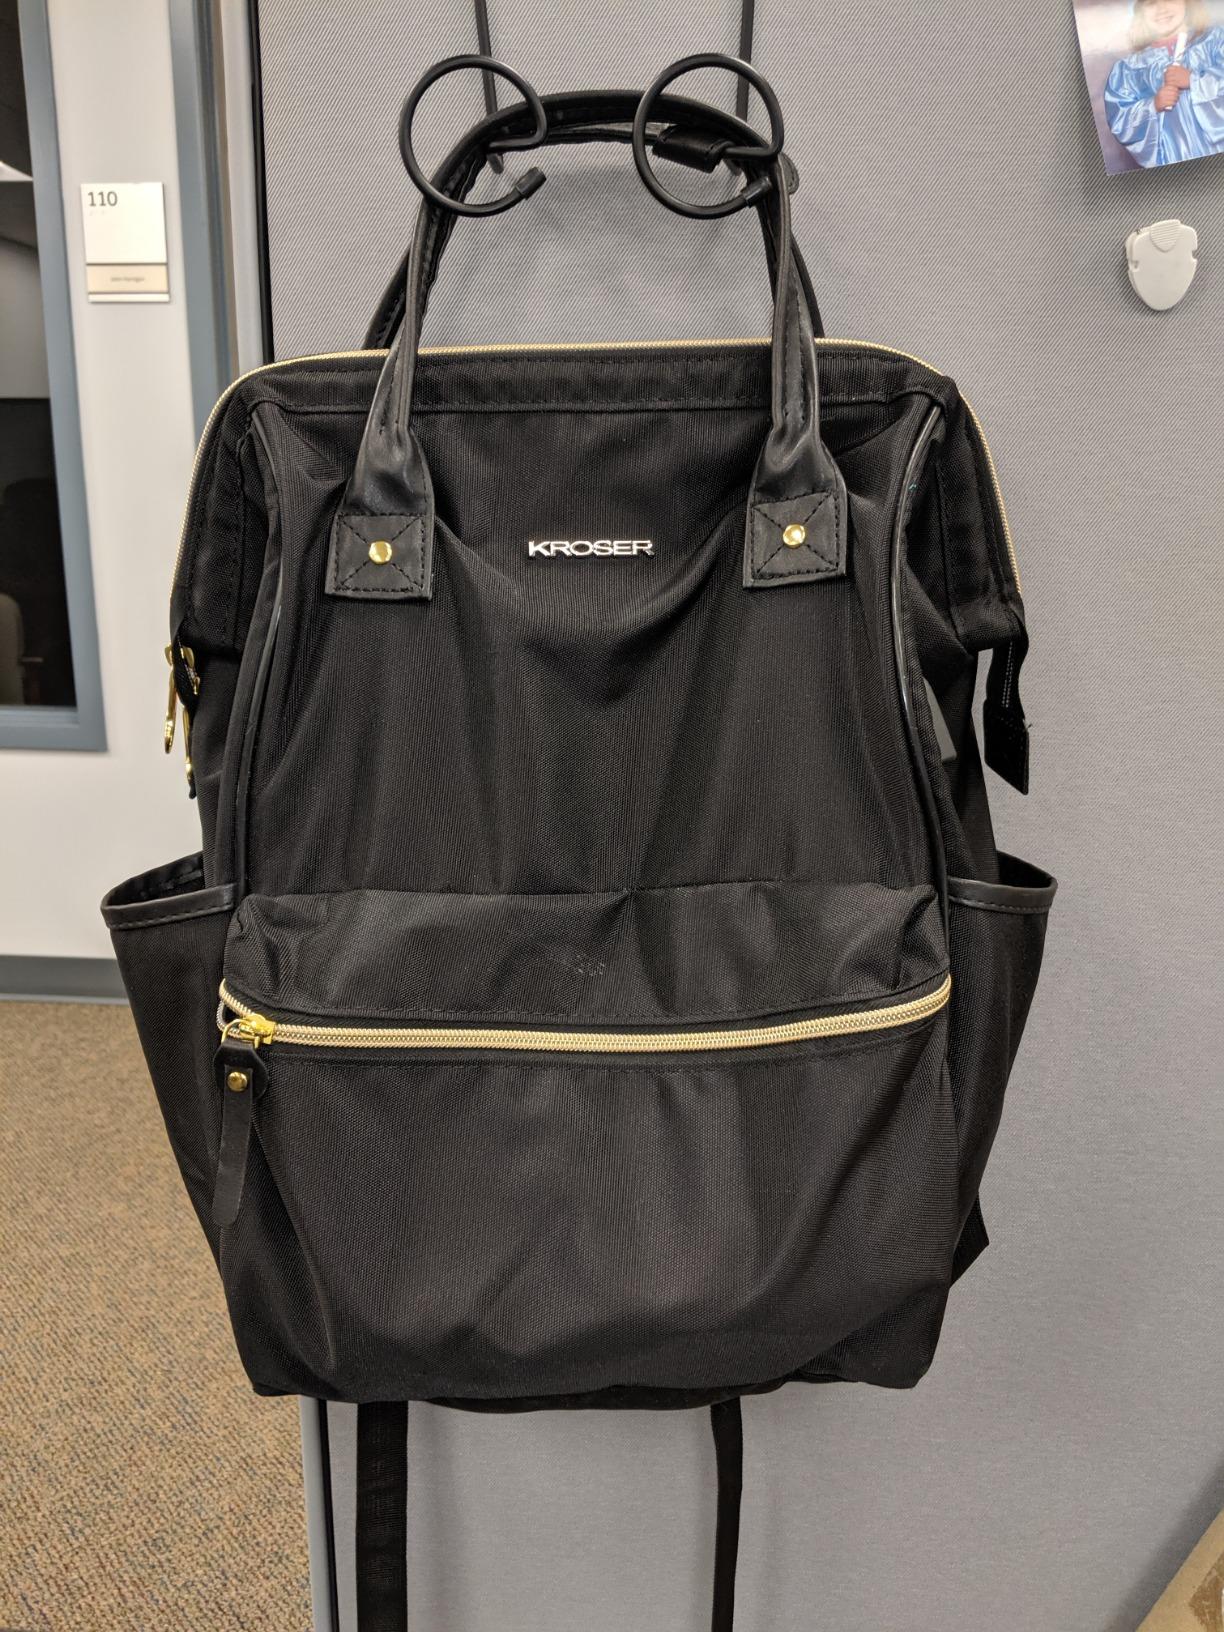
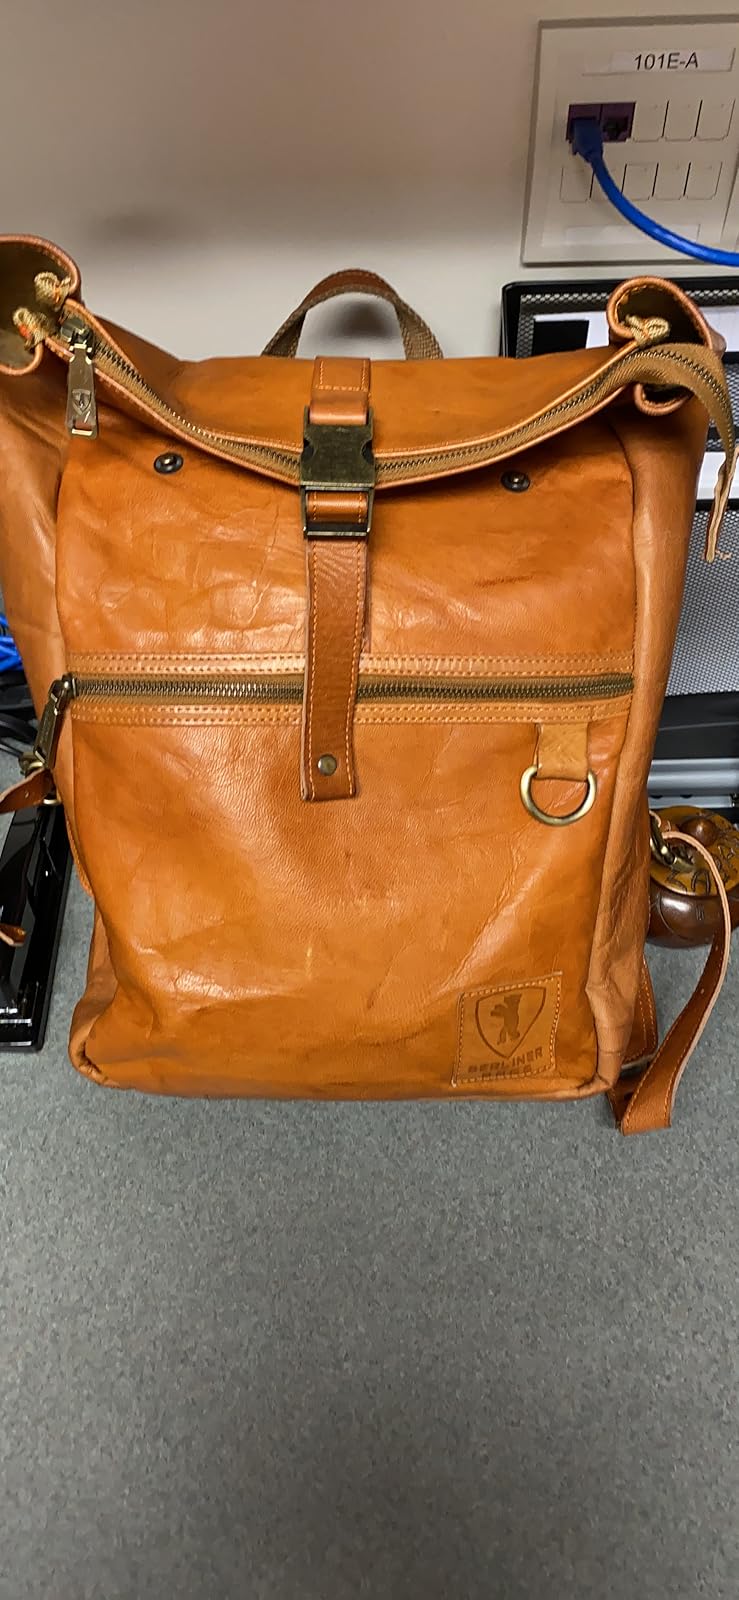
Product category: bag
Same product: no